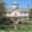
Label: house